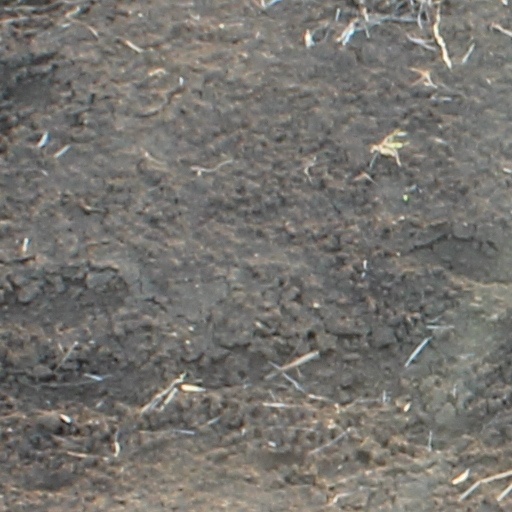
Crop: wheat